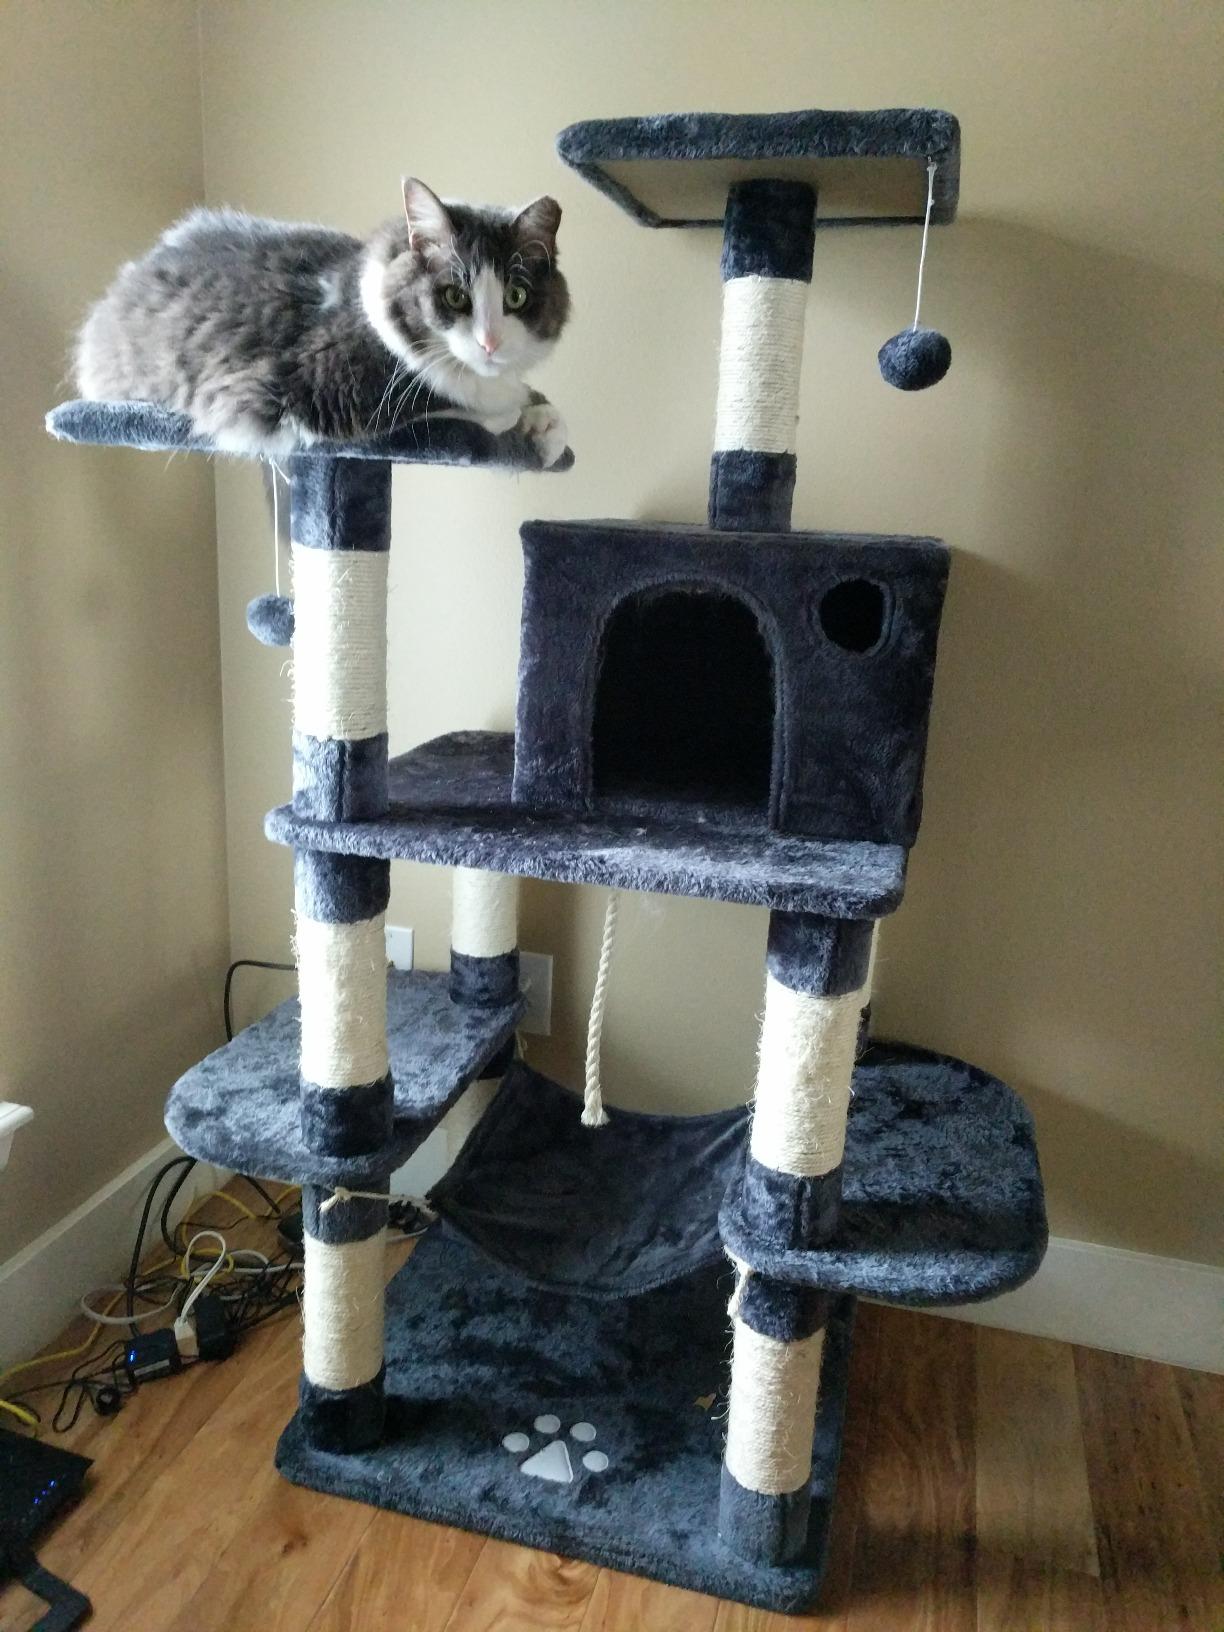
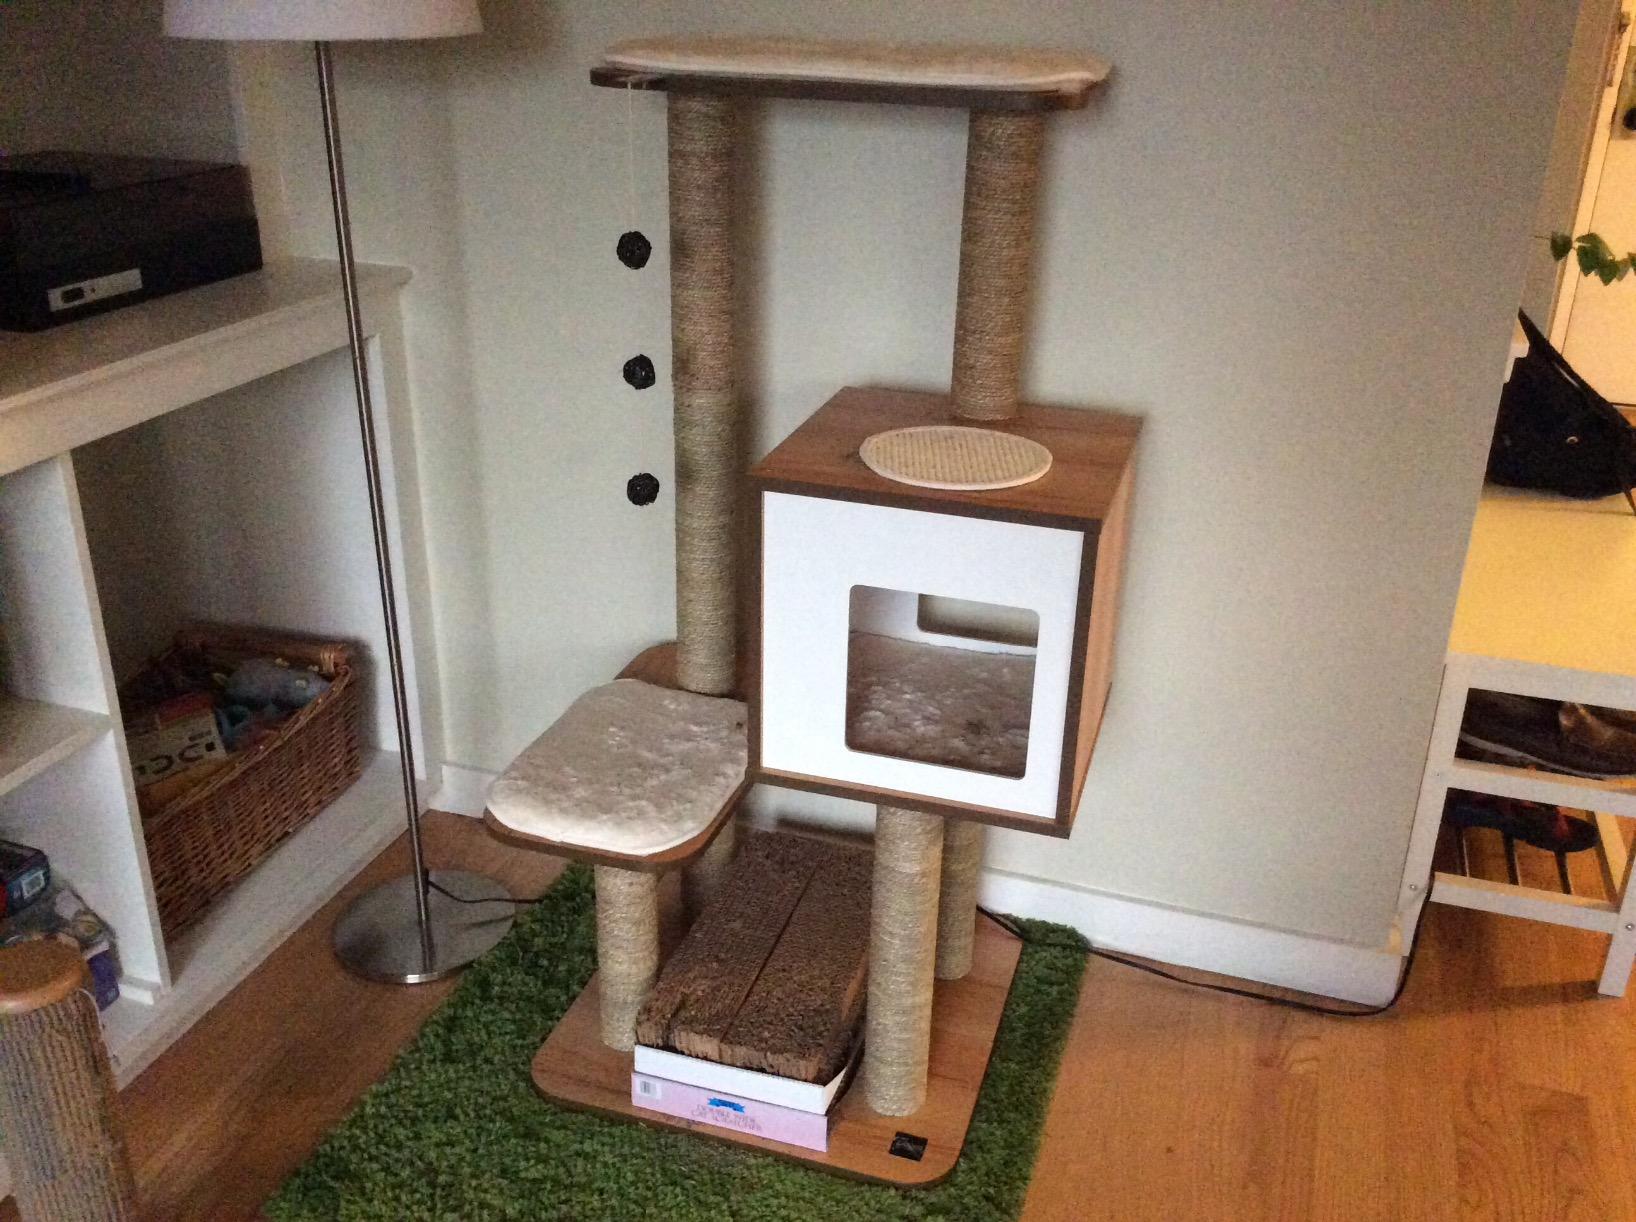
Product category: items_cat tree
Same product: no